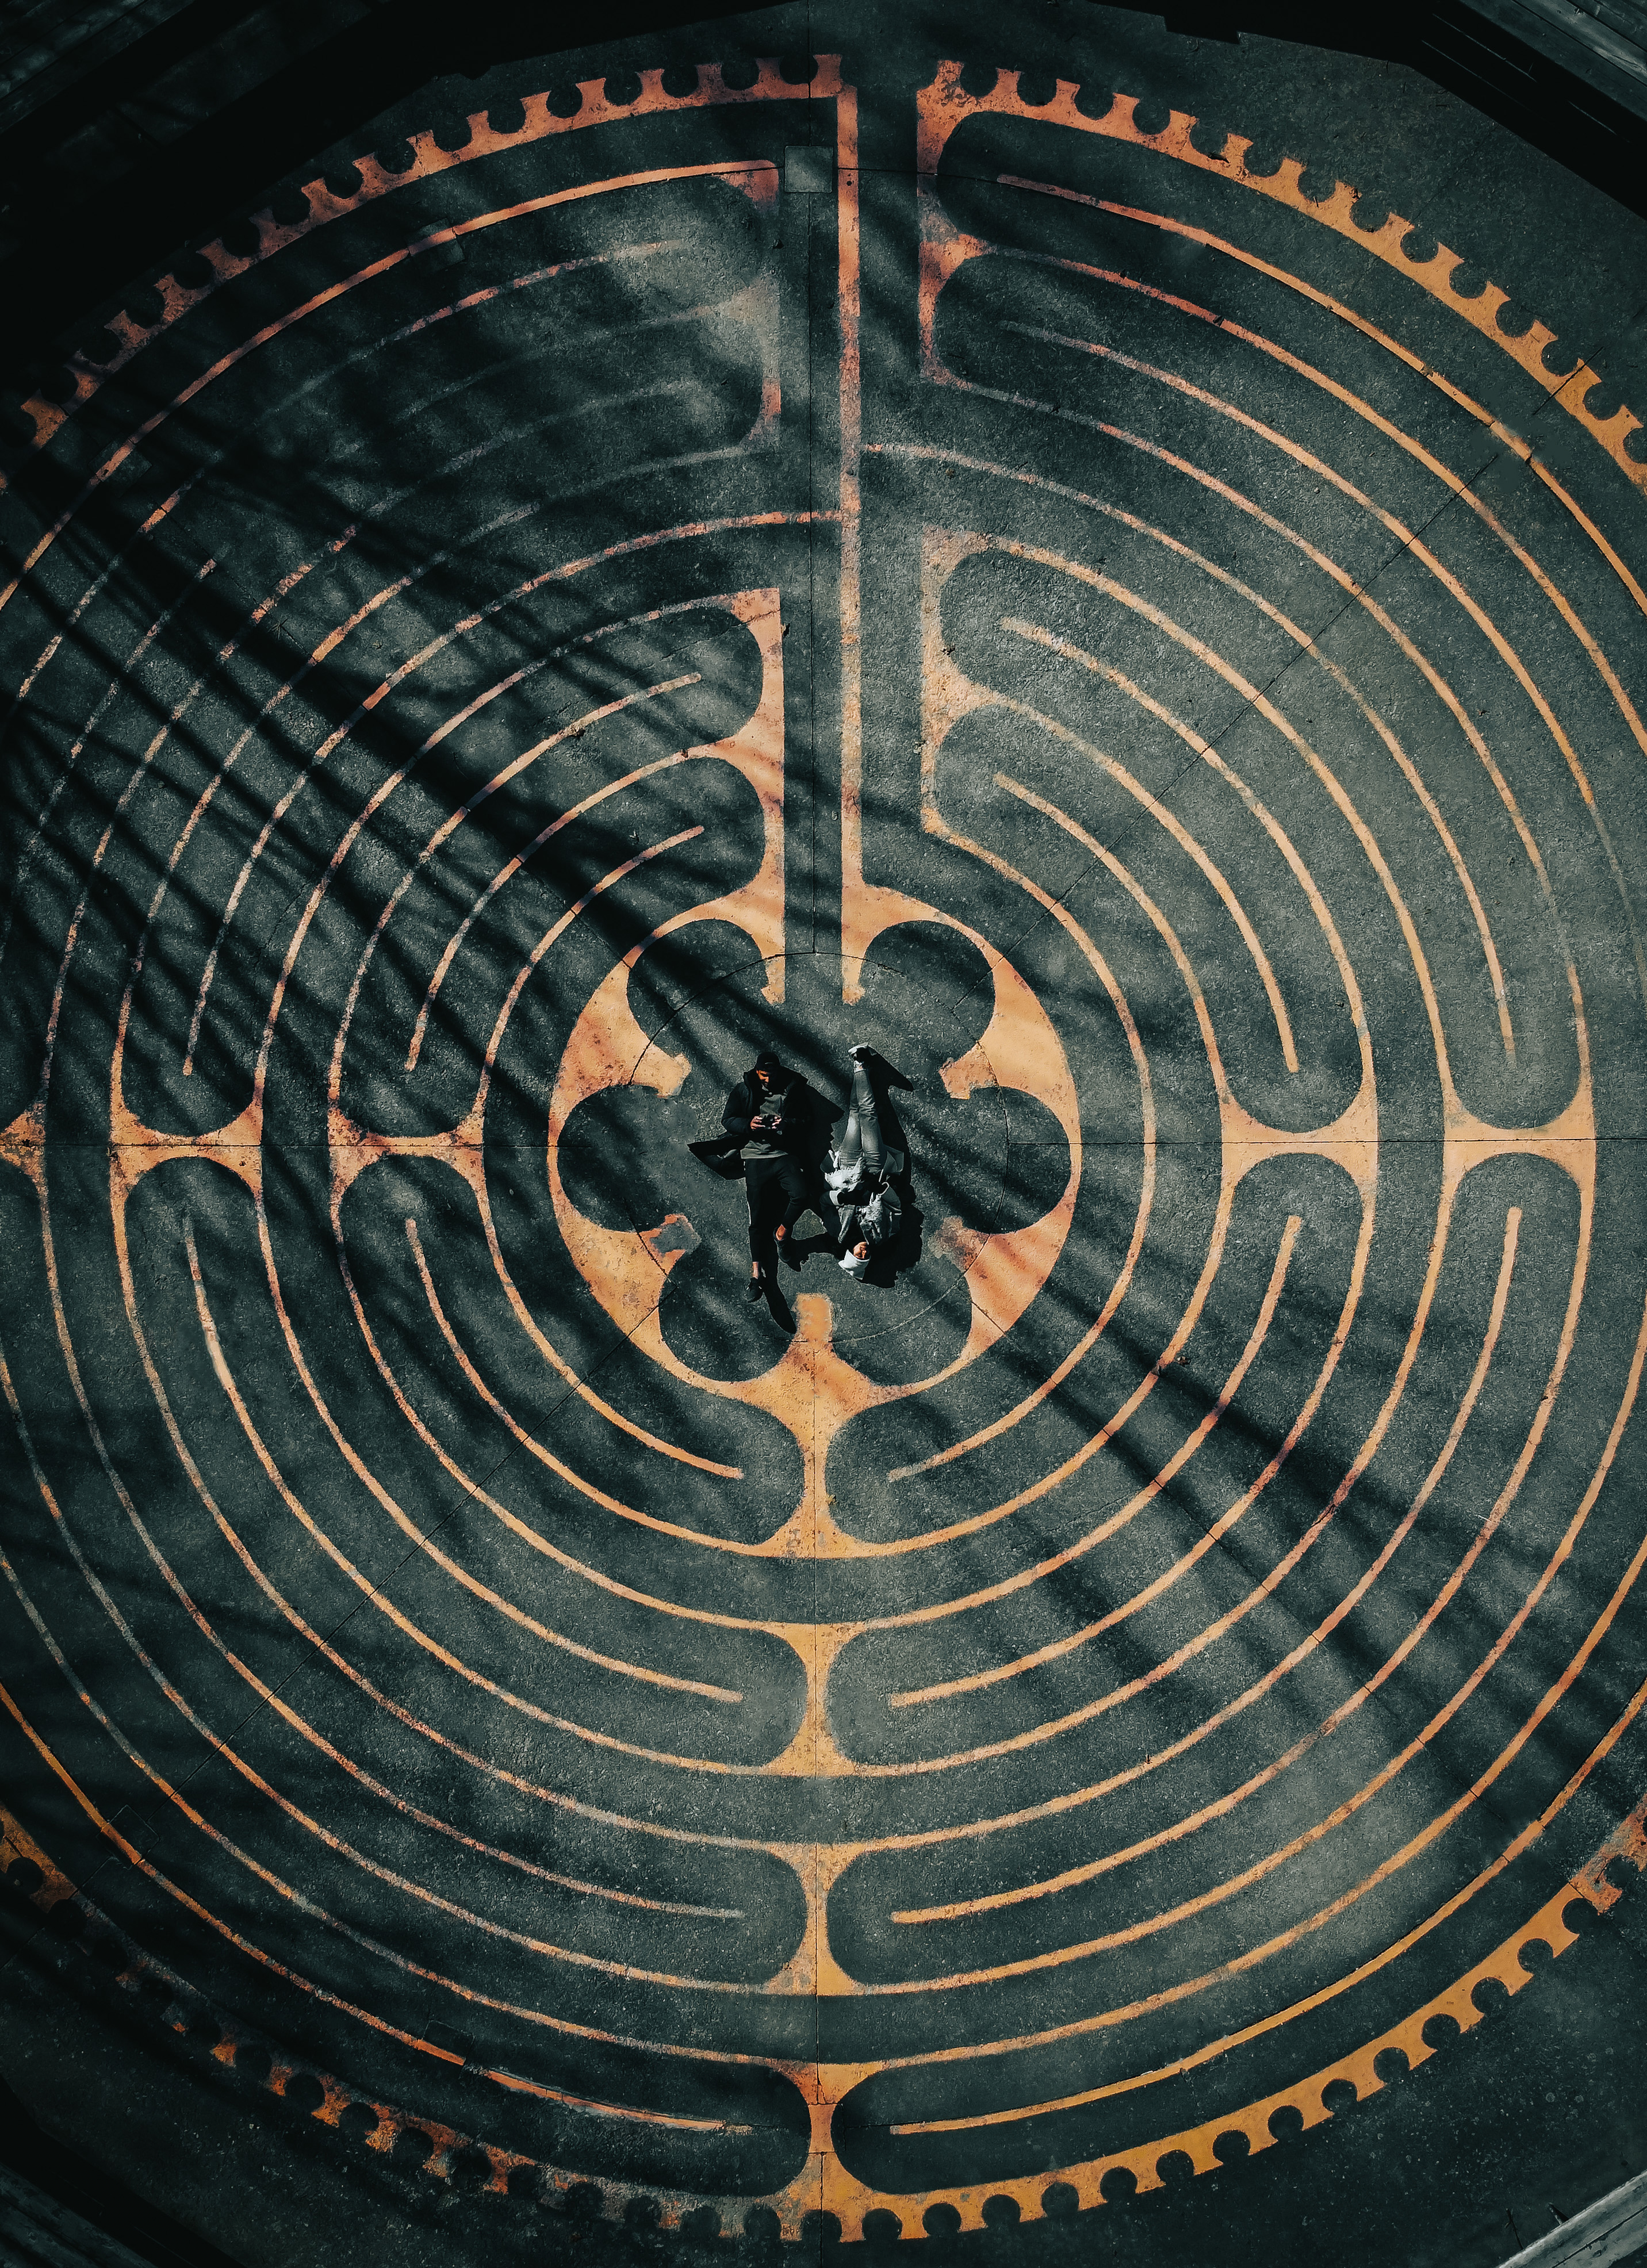
circle, symmetry, spiral